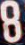
Number: 8